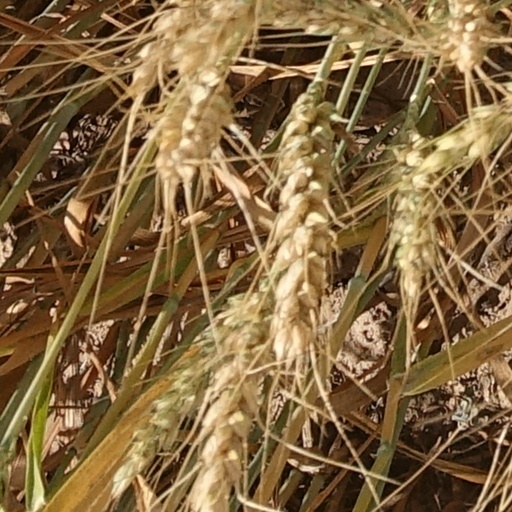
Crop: wheat